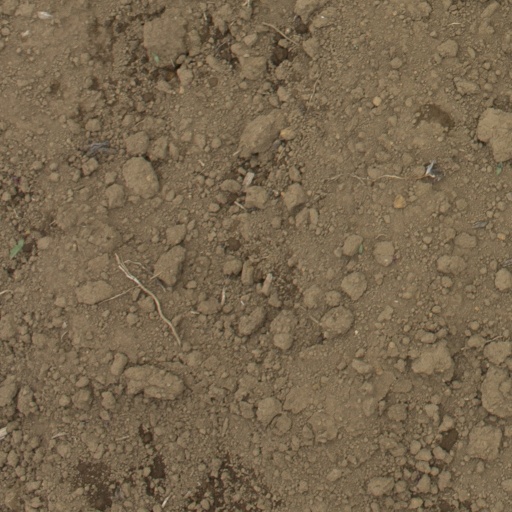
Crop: Jerusalem artichoke